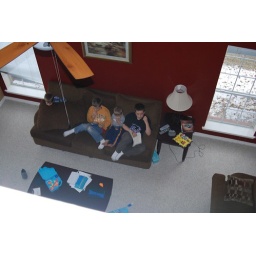
Boys on the couch in living room from master bedroom hallway